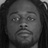
Emotion: neutral